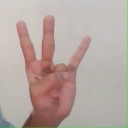
अक्षर: क्ष